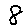
Label: 8